Ana Bertha Lepe

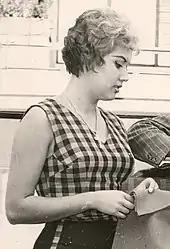
Lepe in January 1959

She made her film debut in "La justicia del lobo" (1952) her first of many films. Lepe then won the Miss Mexico contest before becoming the first Mexican contestant to finish in the top 5 of the Miss Universe pageant in 1953. In 1955, she starred in the Cuban film, "Una gallega en La Habana". In 1959, she participated in "Señoritas" with Christiane Martel. She is internationally known for her starring role as Gamma in "La nave de los monstruos" (1960), a classic science fiction comedy co-starring Eulalio González "Piporro" and Lorena Velázquez. In 1960, Lepe's father shot and killed her fiancé, actor Agustín de Anda and she disappeared from show business for several years. In 1977, she acted in the first of many telenovelas, "Pacto de amor".